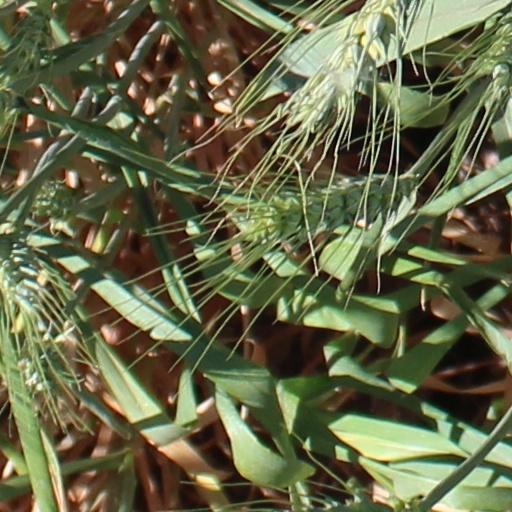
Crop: wheat